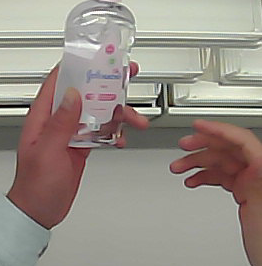
Product: johnson_baby